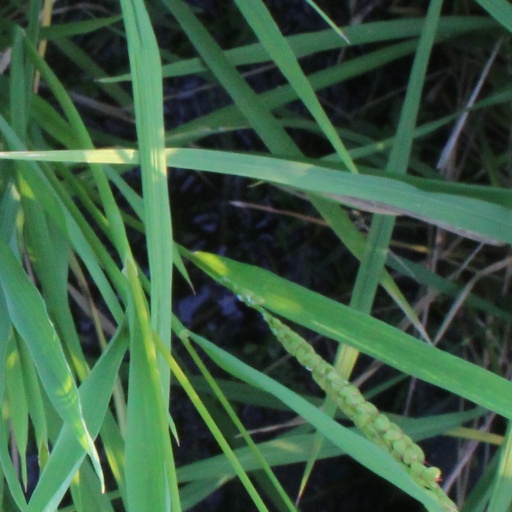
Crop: rice